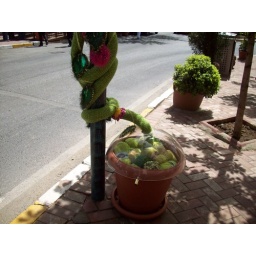
The recent street exhibition in my district ;O) Seems like wool-ish (not foolish) snakes conquered our street lamps ;D